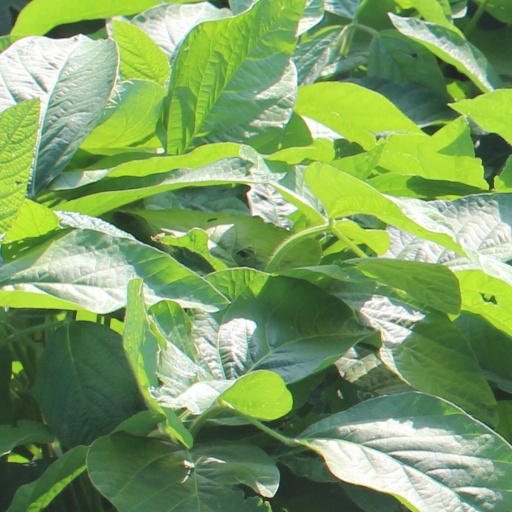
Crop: soybean